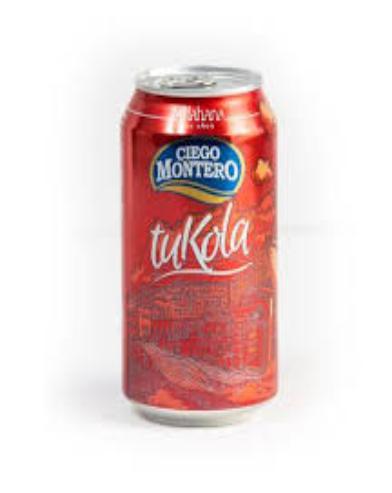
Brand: Ciego Montero
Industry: Food